Douglas Dalton

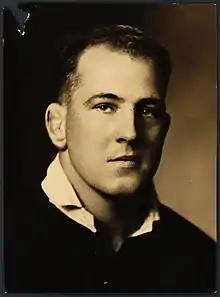
Dalton in 1935

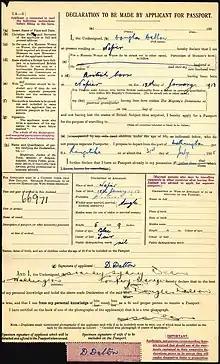
Douglas Dalton passport application (1935)

Douglas Dalton (18 January 1913 – 28 July 1995) was a New Zealand rugby union player. He was educated at Nelson Park Primary School and then Napier Technical College. A prop and hooker, Dalton represented at a provincial level, and was a member of the New Zealand national side, the All Blacks, from 1935 to 1938. He played 21 matches for the All Blacks including nine internationals. He later served as the Hawke's Bay selector between 1946 and 1948, and was also a North Island selector.